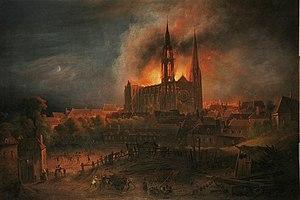
Tableau de l'incendie de la Cathédrale Notre-Dame de Chartres, peint en 1836 par François Alexandre Pernot.
La cathédrale Notre-Dame de Chartres est une cathédrale catholique romaine située au coeur de la ville de Chartres dans le département français d'Eure-et-Loir, en région Centre-Val de Loire. Siège du diocèse de Chartres, elle est l'un des monuments emblématiques de l'architecture gothique.